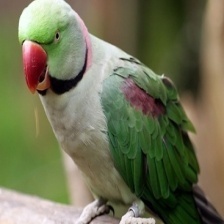
Species: ALEXANDRINE PARAKEET
Scientific name: PSITTACULA EUPATRIA